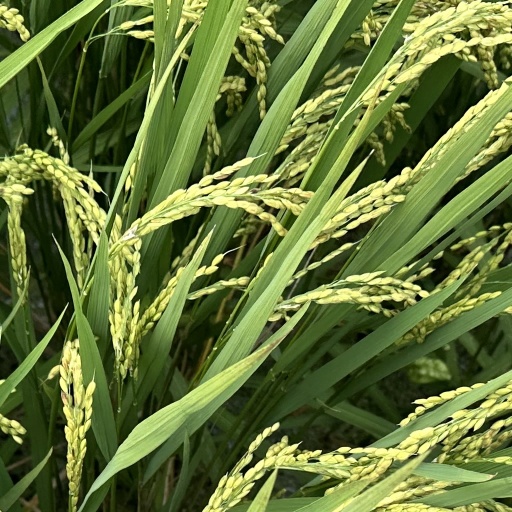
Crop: rice